Sungrebe

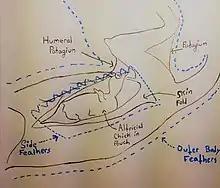
Diagram of chick inside pouch; dotted lines show feather wall that holds chick in pouch

The pouch of a male sungrebe is a shallow, ovular pocket formed by pleats of well-muscled skin that extend along the side of the chest under the wings, further buffered by a wall of long, curved feathers growing upwards and backwards from the lower part of the side of the chest. These feathers hold chicks in place during movement, even allowing a male to carry them while diving and flying. The bird appears to have some muscular control over the shape of the pleats, and can restrict or enhance fluid flow into the tissue to make them more or less rigid. Each pouch can hold one or two chicks.